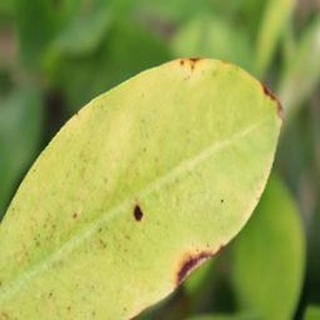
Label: groundnut_late_leaf_spot